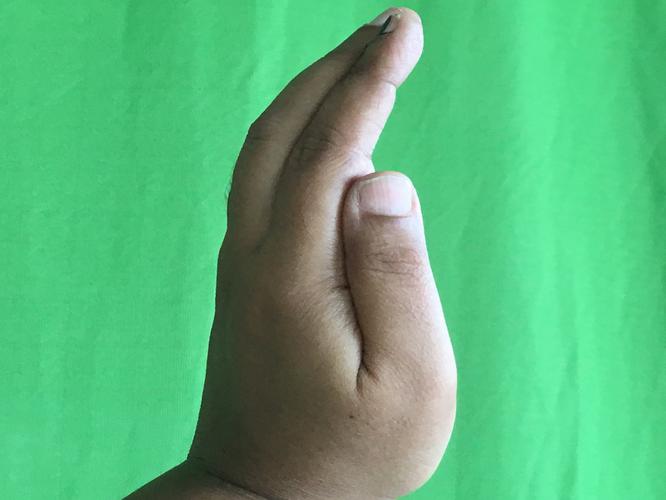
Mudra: Sarpasirsha
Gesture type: single_hand